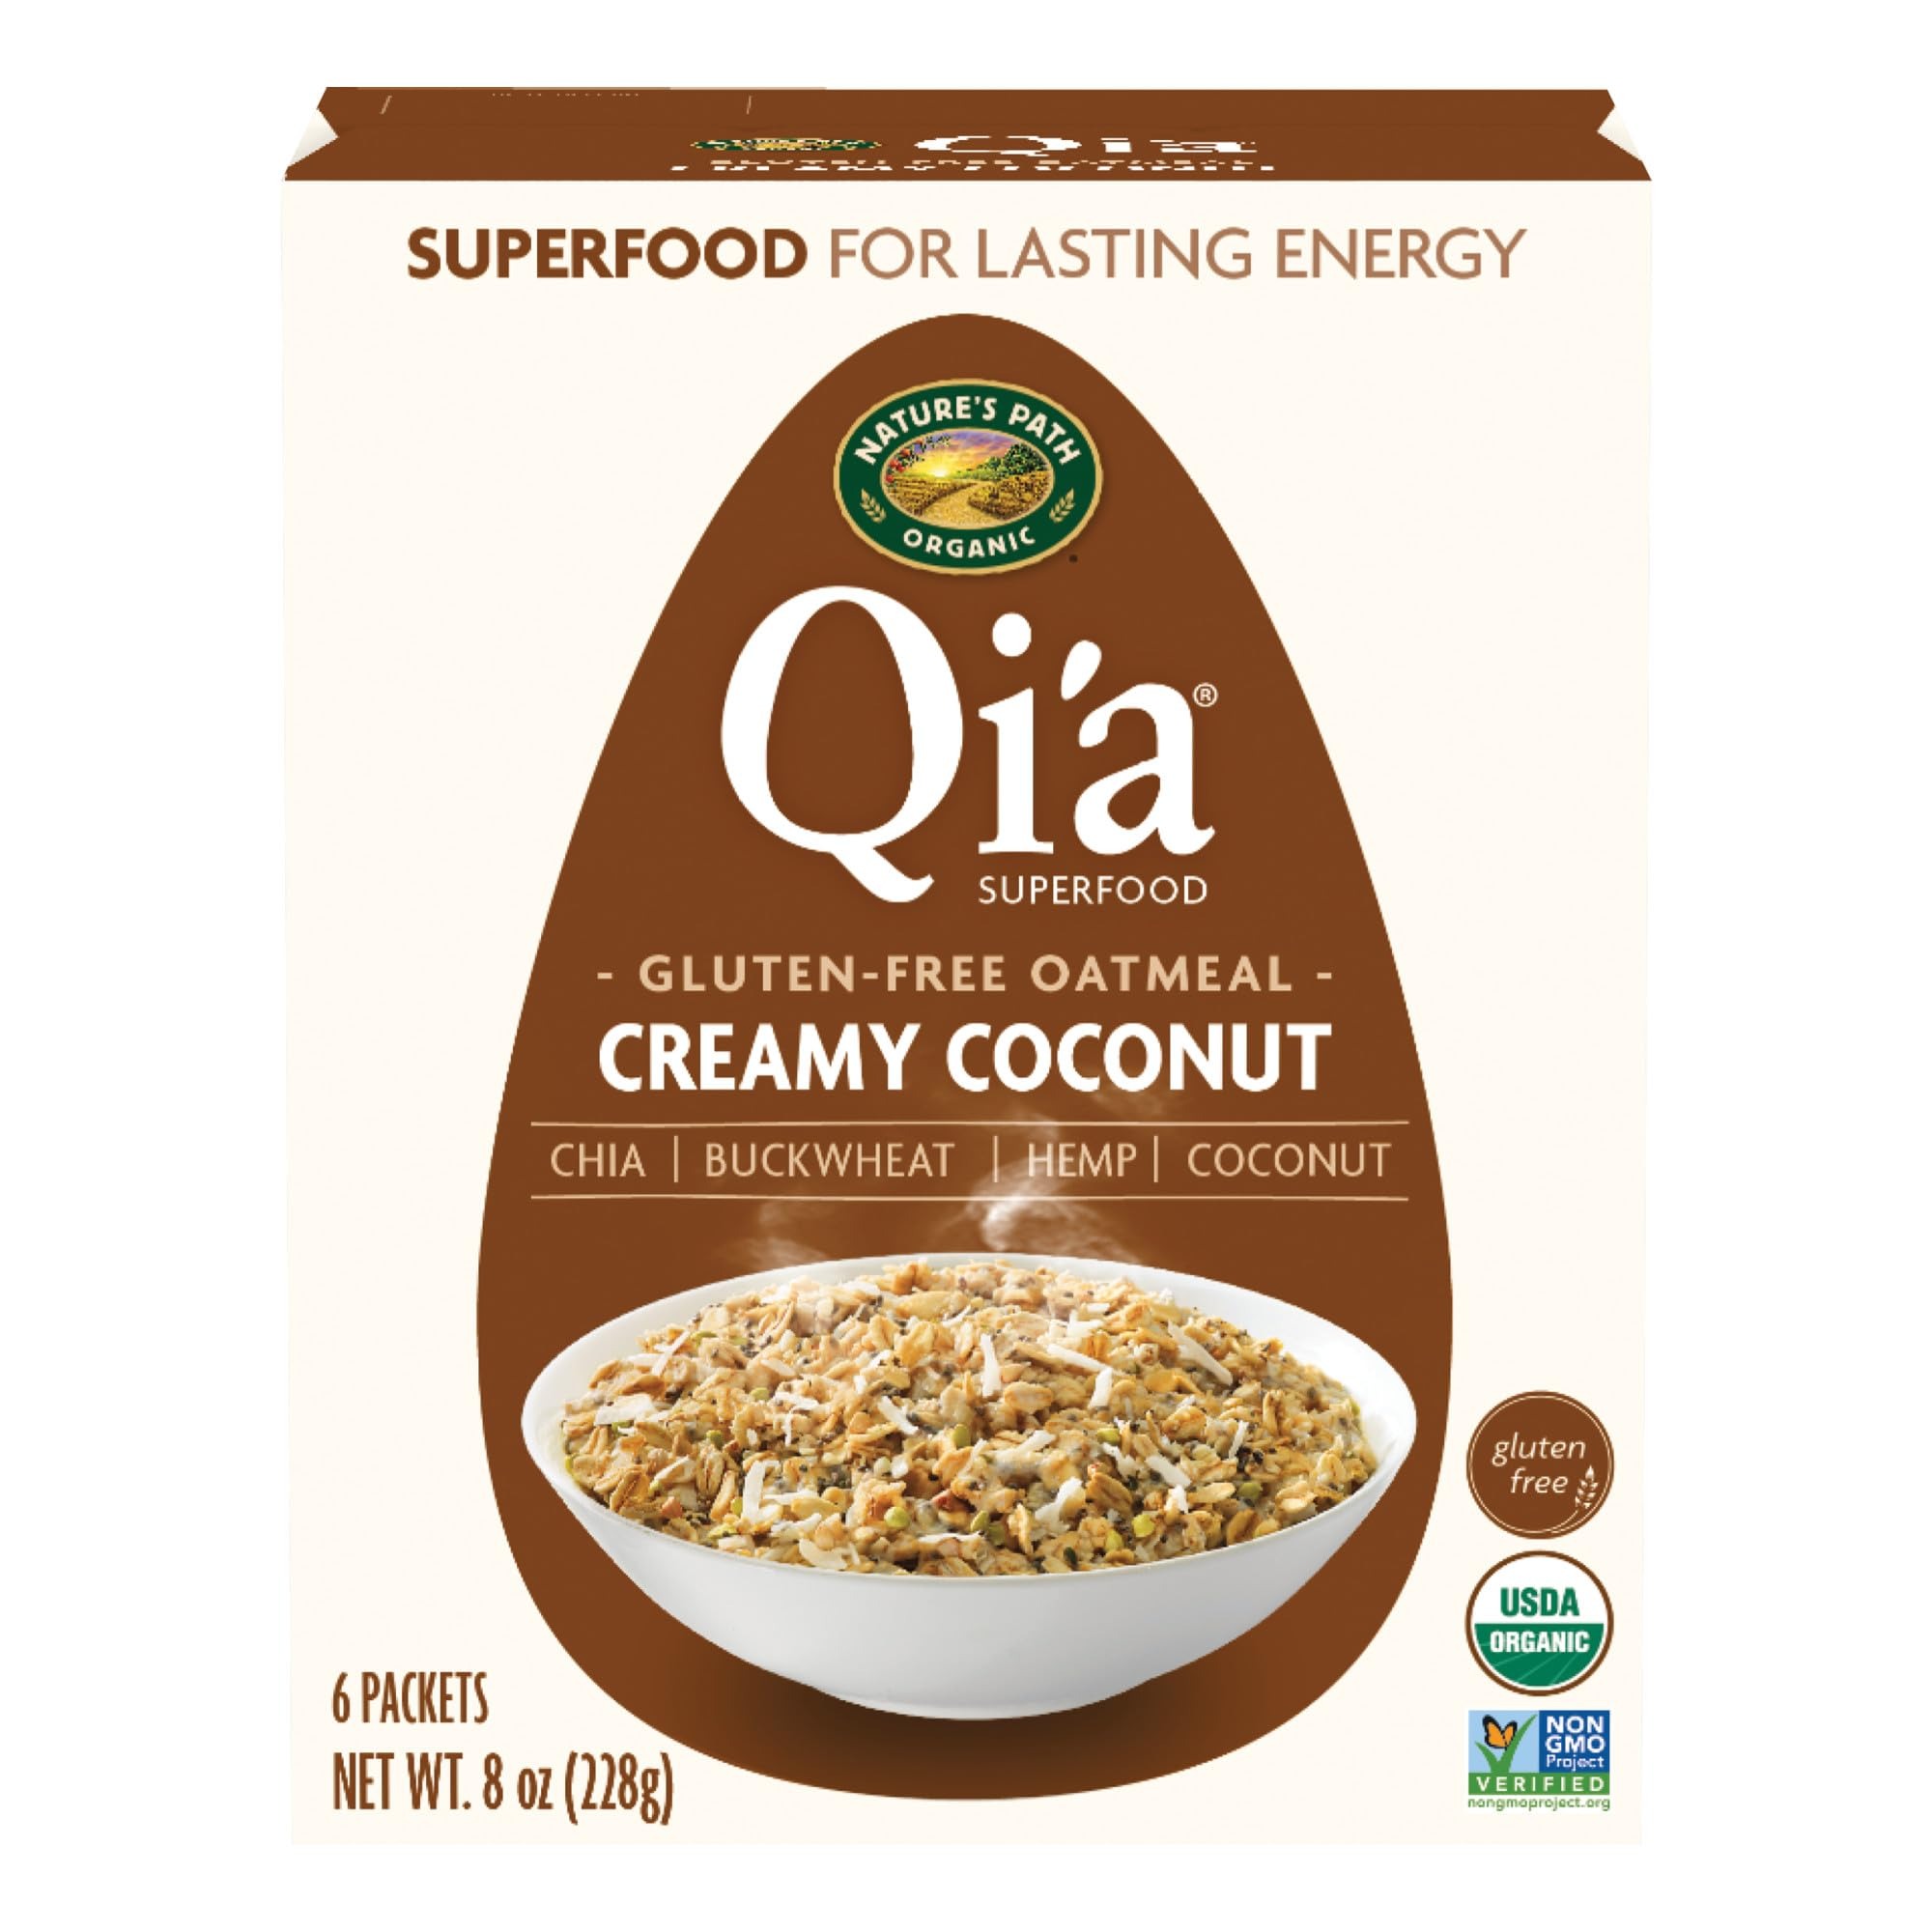
Item Name: Nature's Path Organic Qi'a Creamy Coconut Instant Oatmeal, 8 oz (Pack of 6), Gluten Free, Non-GMO
Bullet Point 1: Contains: 6 Boxes of Nature's Path Creamy Coconut Oatmeal, 8 ounces each
Bullet Point 2: A unique superfood blend of gluten free oats, dried coconut, buckwheat groats, chia and hemp seeds. One of our most popular oatmeal’s owing to zero added sugar and creamy taste, this oatmeal has a thick, hearty texture and tastes great on its own or topped with fruit and nuts. 6 packets per box.
Bullet Point 3: Like all Qi’a products, you’ll find this oatmeal is packed full of nutritional goodness from organic superfoods. Buckwheat – a nutrient-dense, gluten free seeds packed with antioxidants and a mix of vitamins and minerals. Chia seeds are popular for their high levels of plant protein, as well as omega-3 fatty acids, fiber and calcium. Hemp seeds, or hemp hearts, are exceptionally nutritious and rich in healthy fats, high quality protein and various vitamins and minerals.
Bullet Point 4: All of our recipes are carefully crafted with only certified USDA organic and Non-GMO ingredients, so that mindful eaters can enjoy a deliciously nutritious breakfast, with no artificial colors, flavors and preservatives.
Bullet Point 5: Each serving contains 6g protein, 5g of fiber and is a source of omega-3 fats, and no added sugar
Bullet Point 6: Our planet, our food and our bodies are all connected. Being mindful about your food and choosing to eat organic means you’re making the best choice for your health, and our planet.
Value: 48.0
Unit: Ounce

Price: 23.135